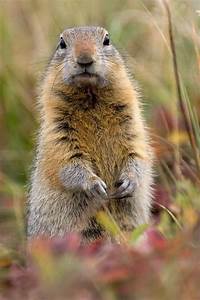
Label: squirrel